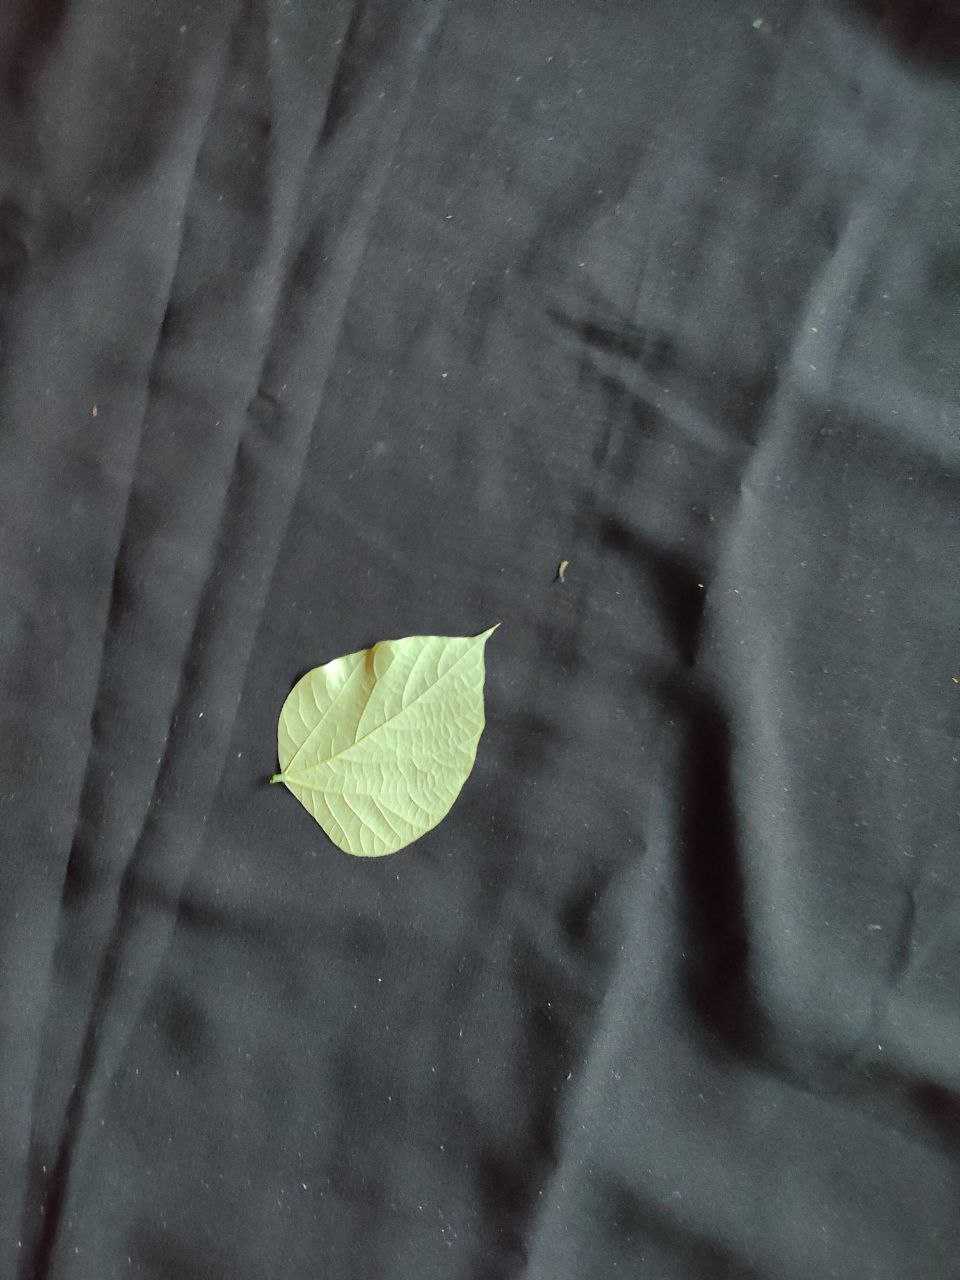
Crop: bean
Leaf condition: Fresh Leaf